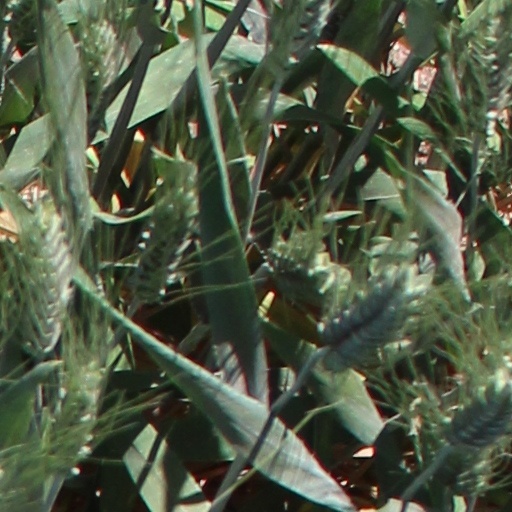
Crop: wheat